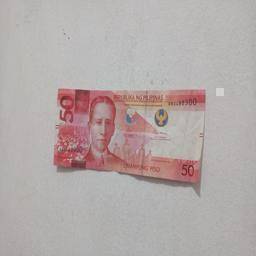
Label: 50_Front